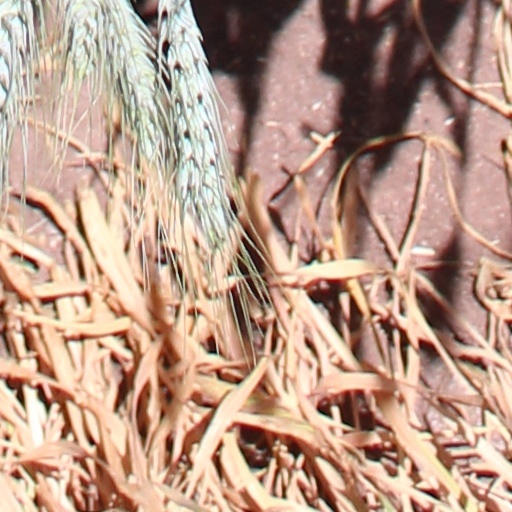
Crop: wheat